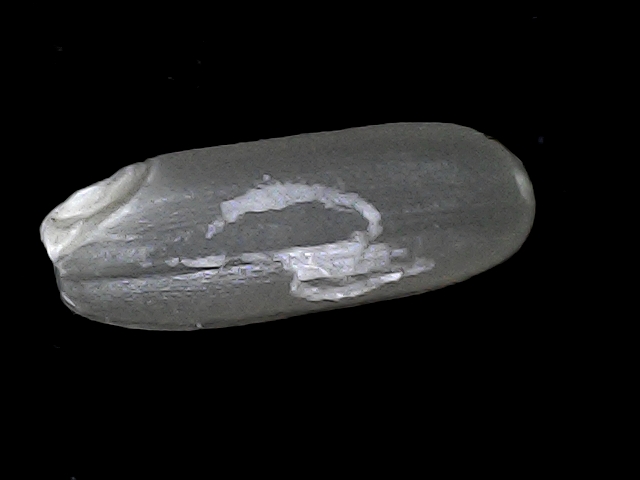
Rice variety: BD49